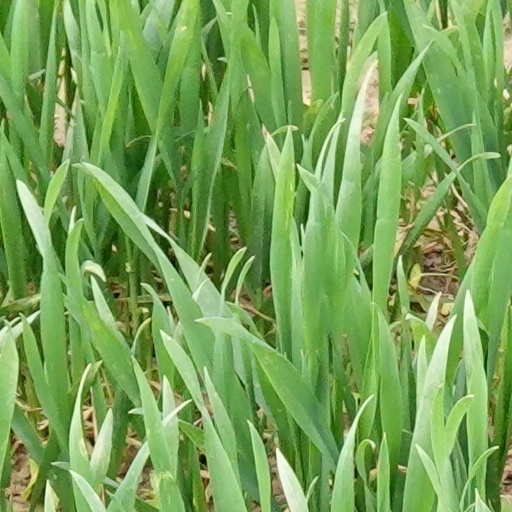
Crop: wheat